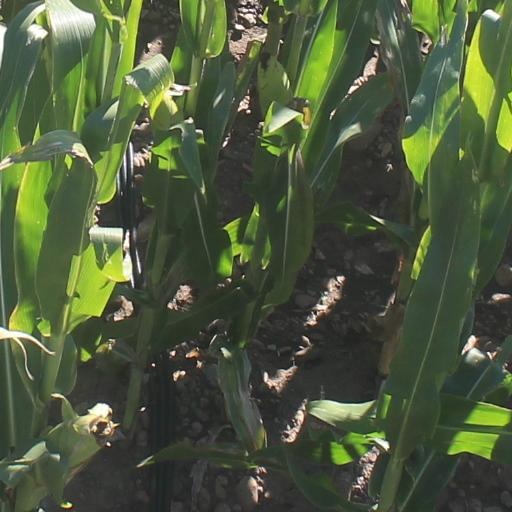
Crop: maize; corn